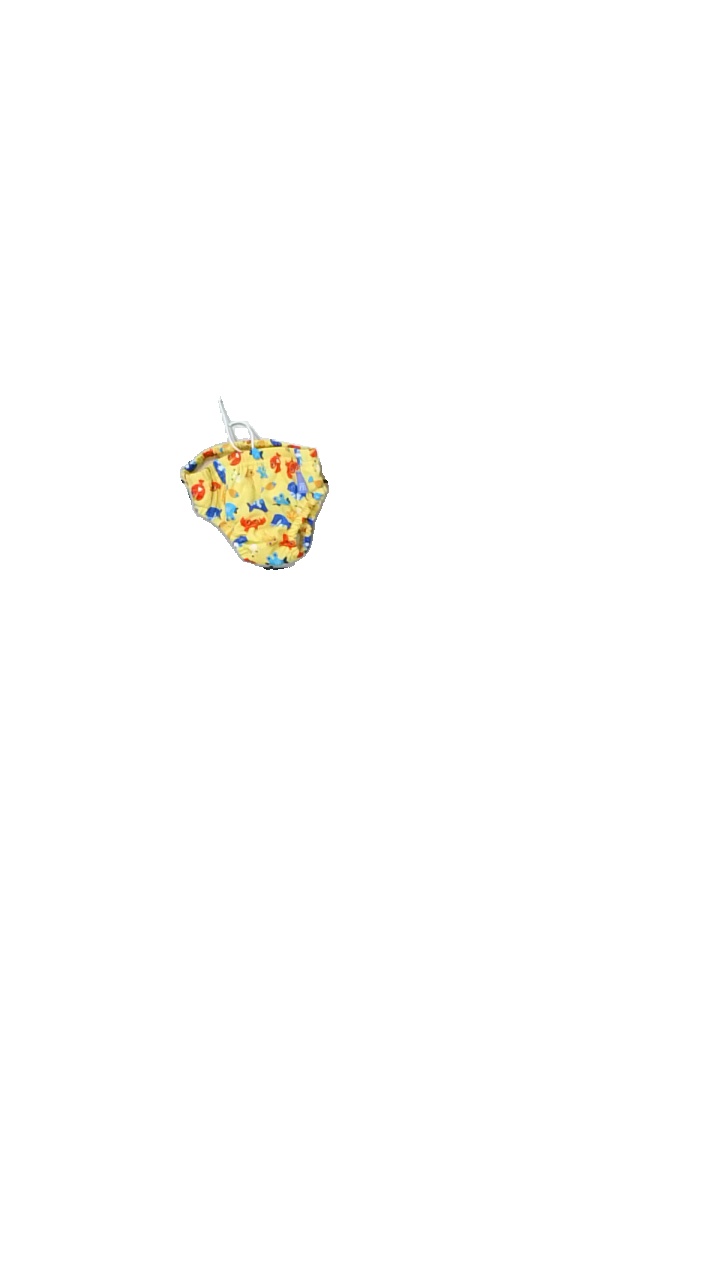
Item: Shorts (Children)
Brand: Bambinomio
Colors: Blue, Yellow, Red, Multicolor
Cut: Regular
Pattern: Animal print
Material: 100% polyester
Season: All
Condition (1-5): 5
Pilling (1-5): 5
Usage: Reuse
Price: <50